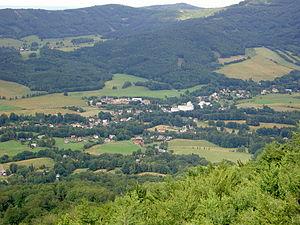
Bílý Potok est une commune du district et de la région de Liberec, en République tchèque. Sa population s'élevait à 691 habitants en 2018.